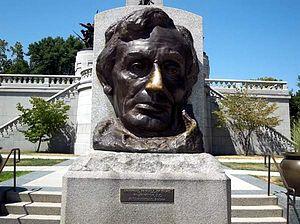
Cette liste présente les sculptures présentant des marques de frottement, généralement en lien avec une tradition incitant les passants à les toucher, caresser ou embrasser, généralement sur une partie spécifique telle que le pied ou les organes génitaux, parfois à cause d'une superstition.